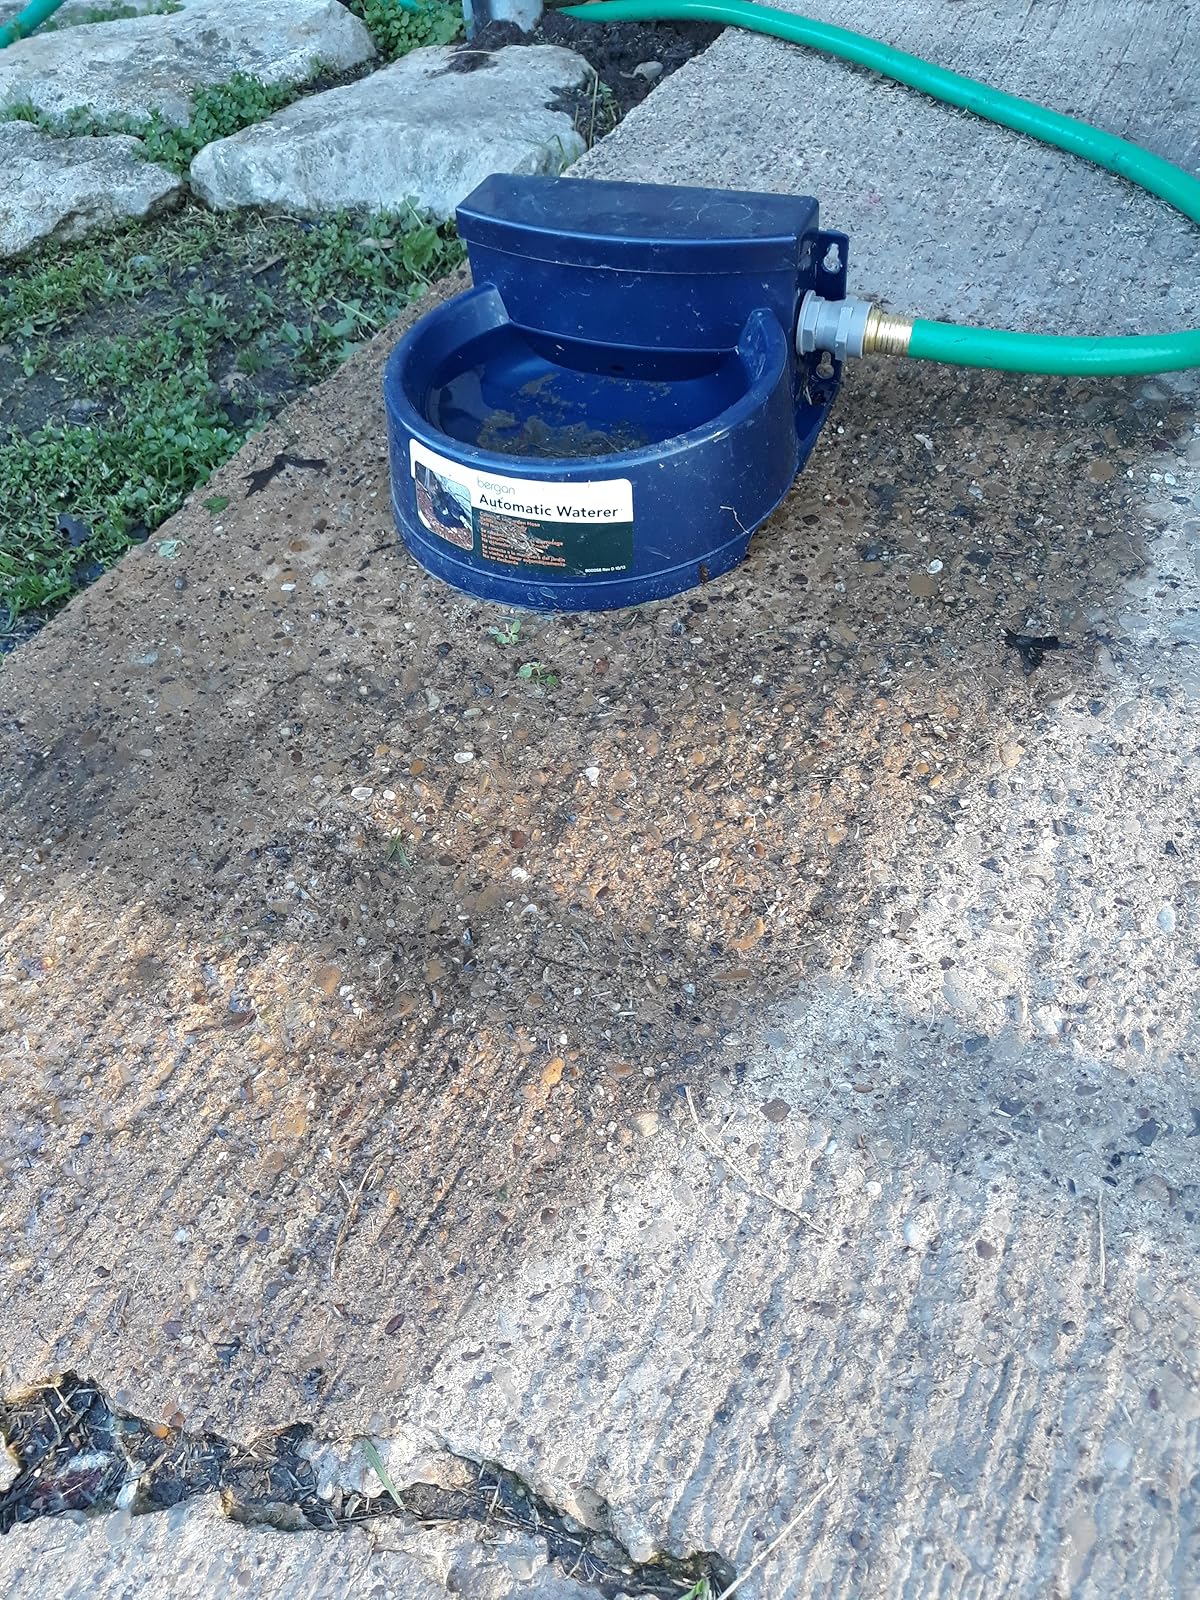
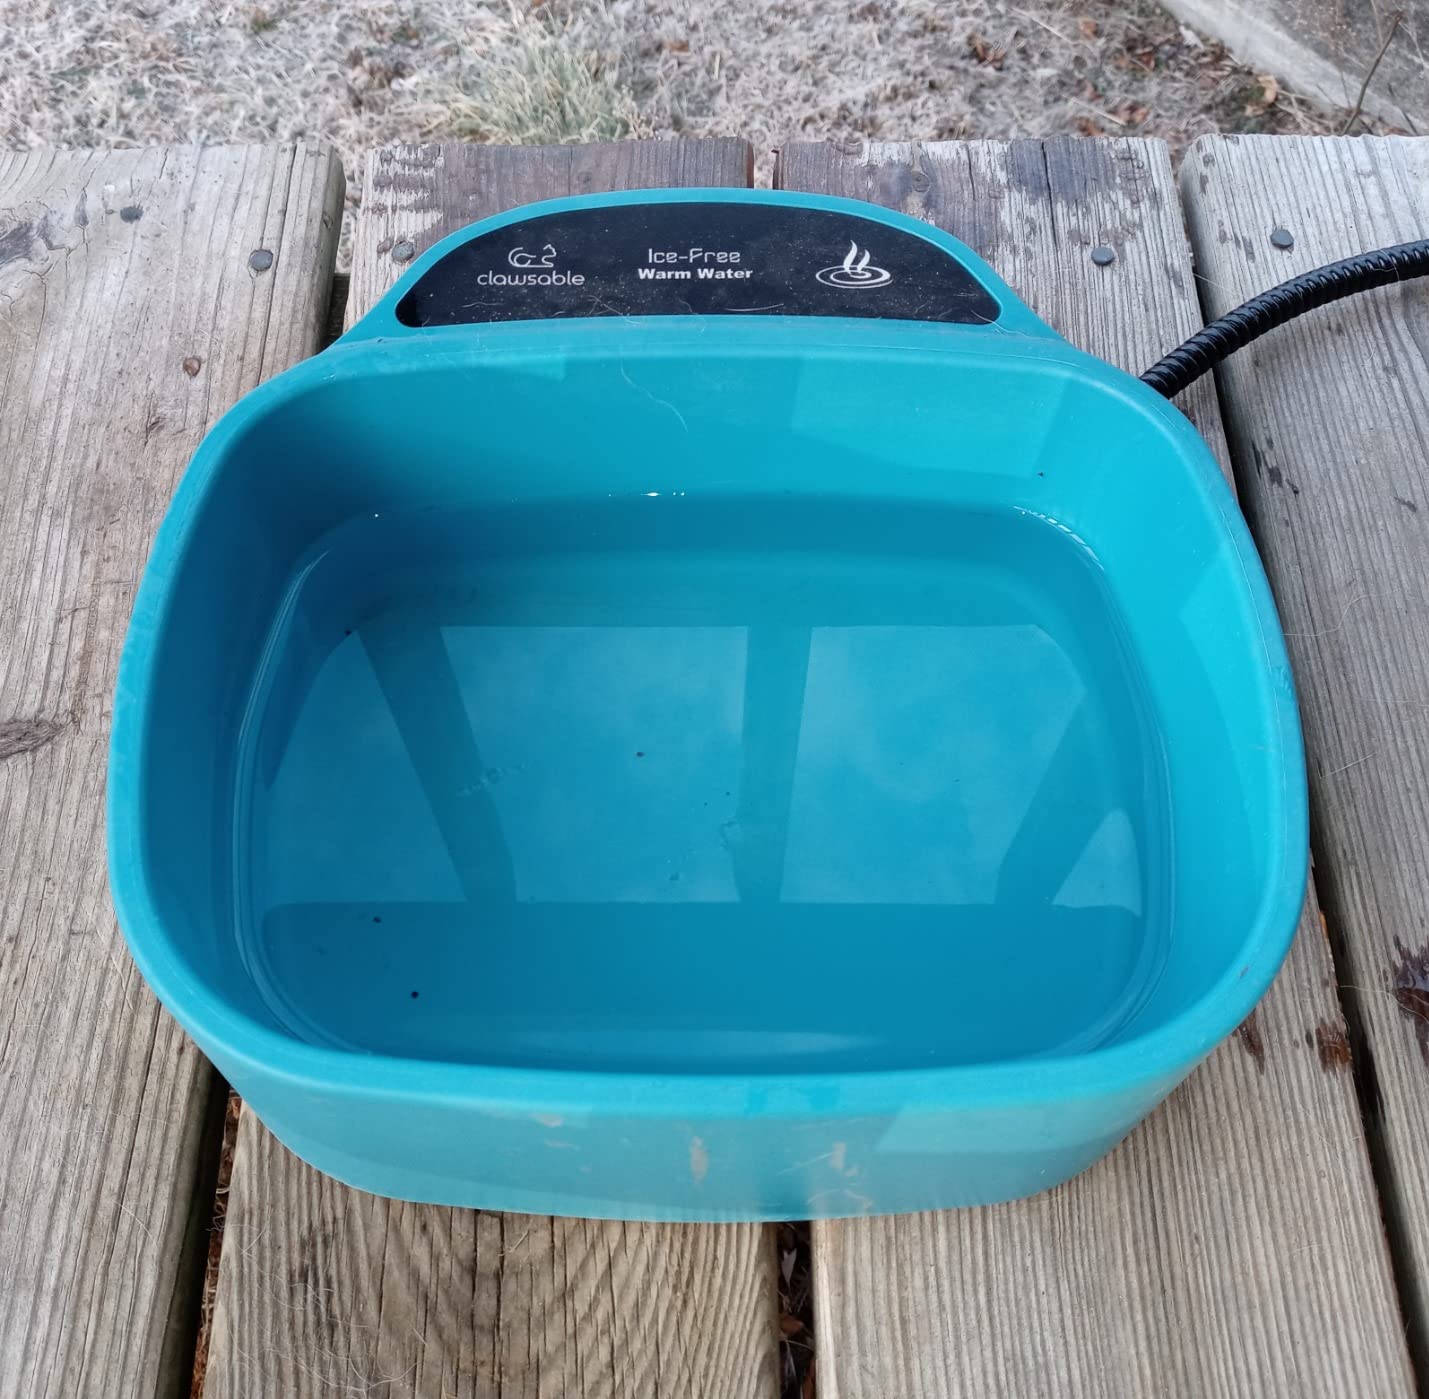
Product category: items_bowl
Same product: no